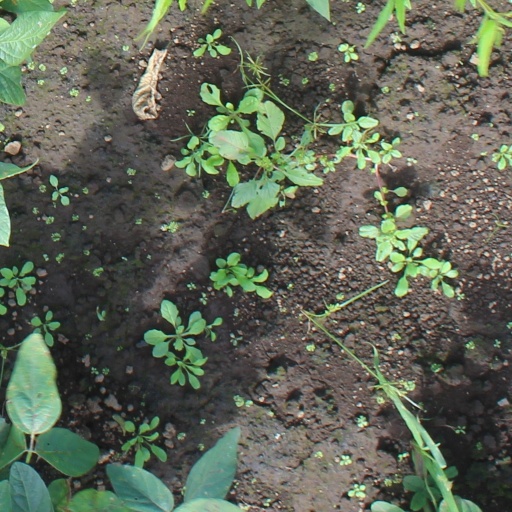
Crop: soybean